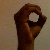
The image shows a hand gesture representing the letter 'O' in Indian Sign Language.